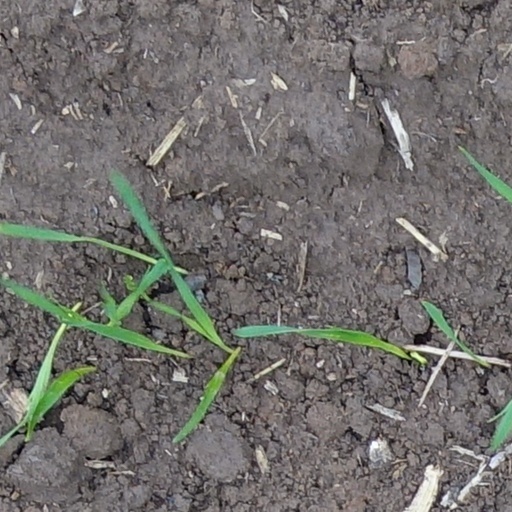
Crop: wheat